List of international goals scored by Sadio Mané

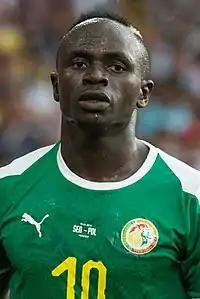
Mané with Senegal at the 2018 FIFA World Cup

Sadio Mané is a Senegalese professional footballer who has represented the Senegal national football team as a forward since his debut in 2012. Since then, Mané has scored 45 goals in 113 international appearances, making him the country's all-time top scorer; he surpassed Henri Camara's record of 32 goals with a hat-trick against Benin in the 2023 Africa Cup of Nations qualification on 4 June 2022.